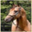
Label: horse